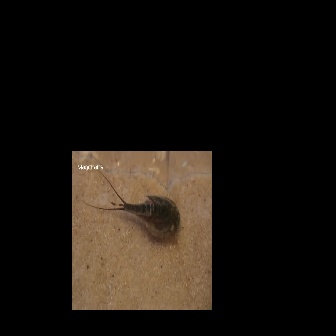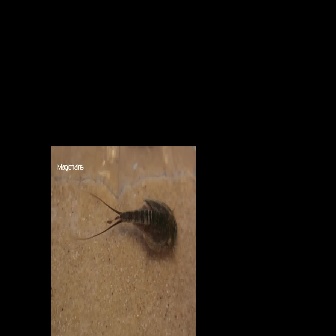
  Please identify the target specified by the bounding box [78,164,190,276] in the first image and locate it in the second image. Return the coordinates in [x_min,y_min,x_max,y_max] format.
Answer: [73,192,184,303]